Technical University of Denmark

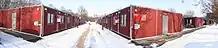
Panorama of DTU Campus Village in winter.

The Campus Village is an international student housing complex on the university's Lyngby campus at Elektrovej 330. It houses up to 224 international students, most of them staying for the duration of a semester or an academic year, and it is made up of identical red containers arranged in rows, housing up to ten students each. The Campus Village was constructed in the summer of 2001, and was opened as an international student dormitory starting in fall 2001. Residents staying in Campus Village may be participants of exchange or bilateral agreement programs between DTU and their home university.